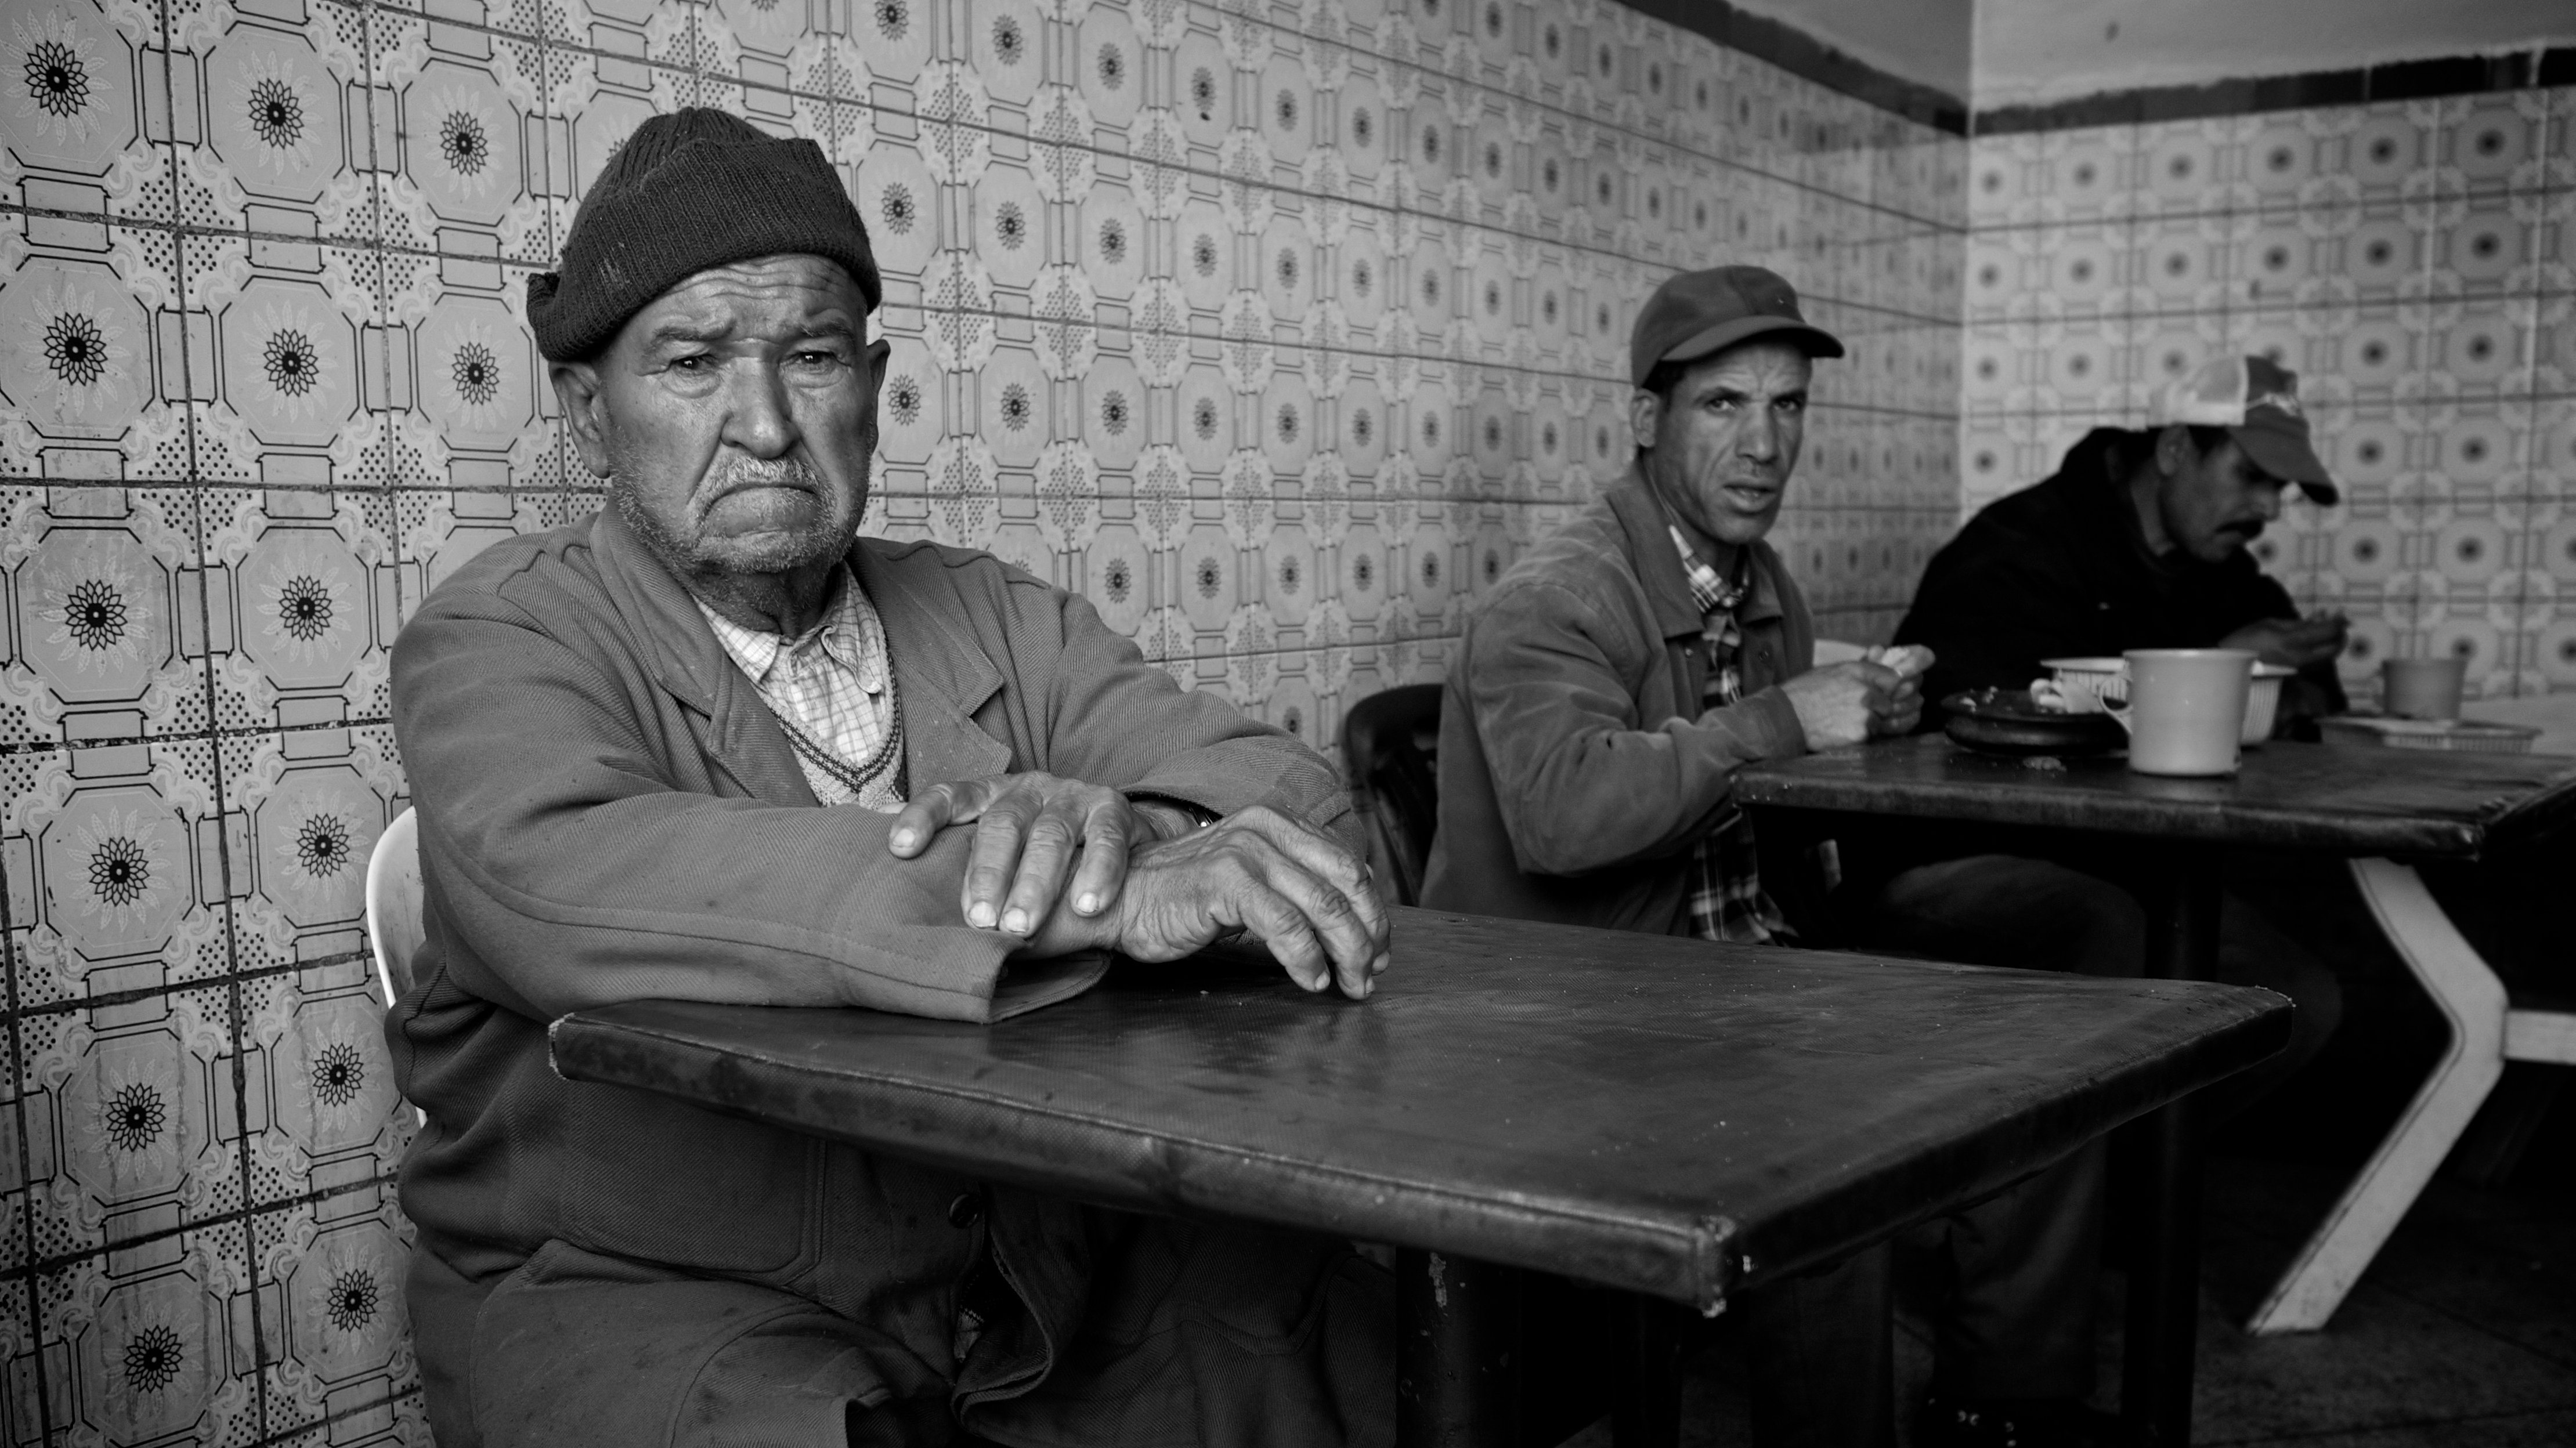
black and white, white, street, photography, ebook, training, black, monochrome, streetphotography, flickr, thomas, video, olympus, photograph, omd, fuji, leica, monochrom, leuthard, hcb, thomasleuthard, monochrome photography, human positions